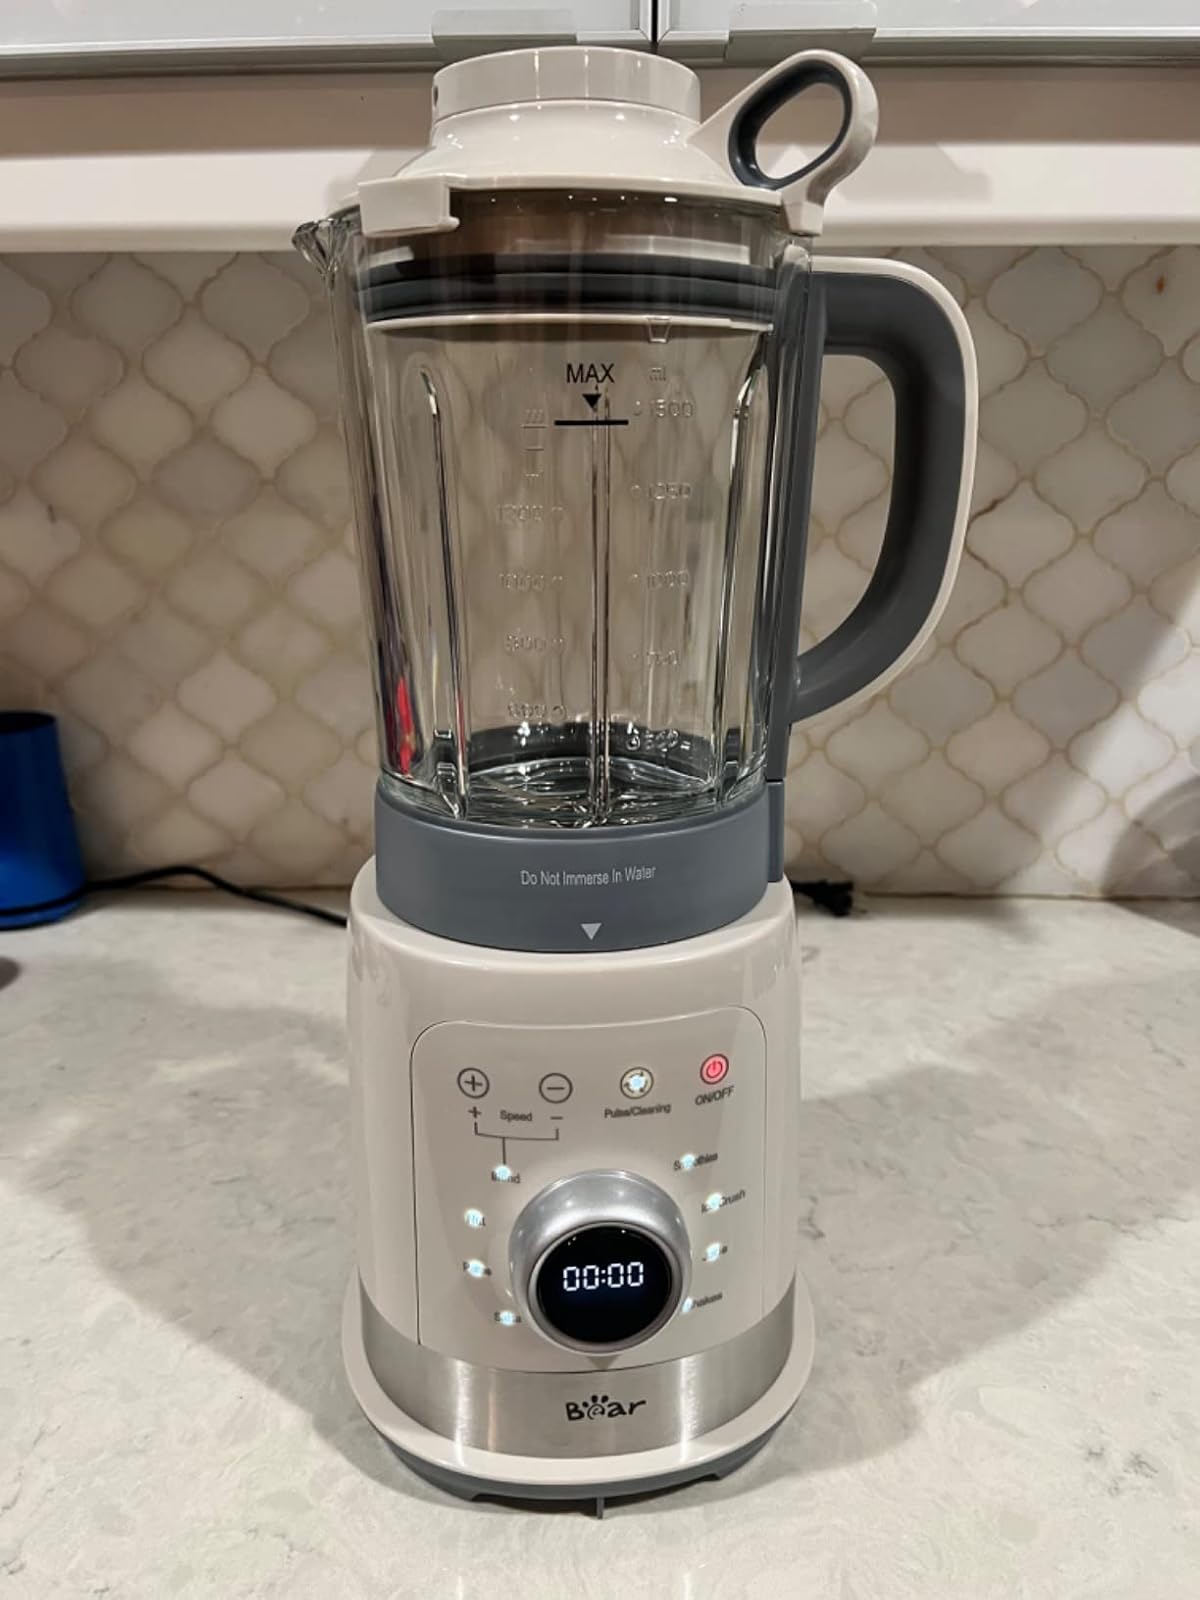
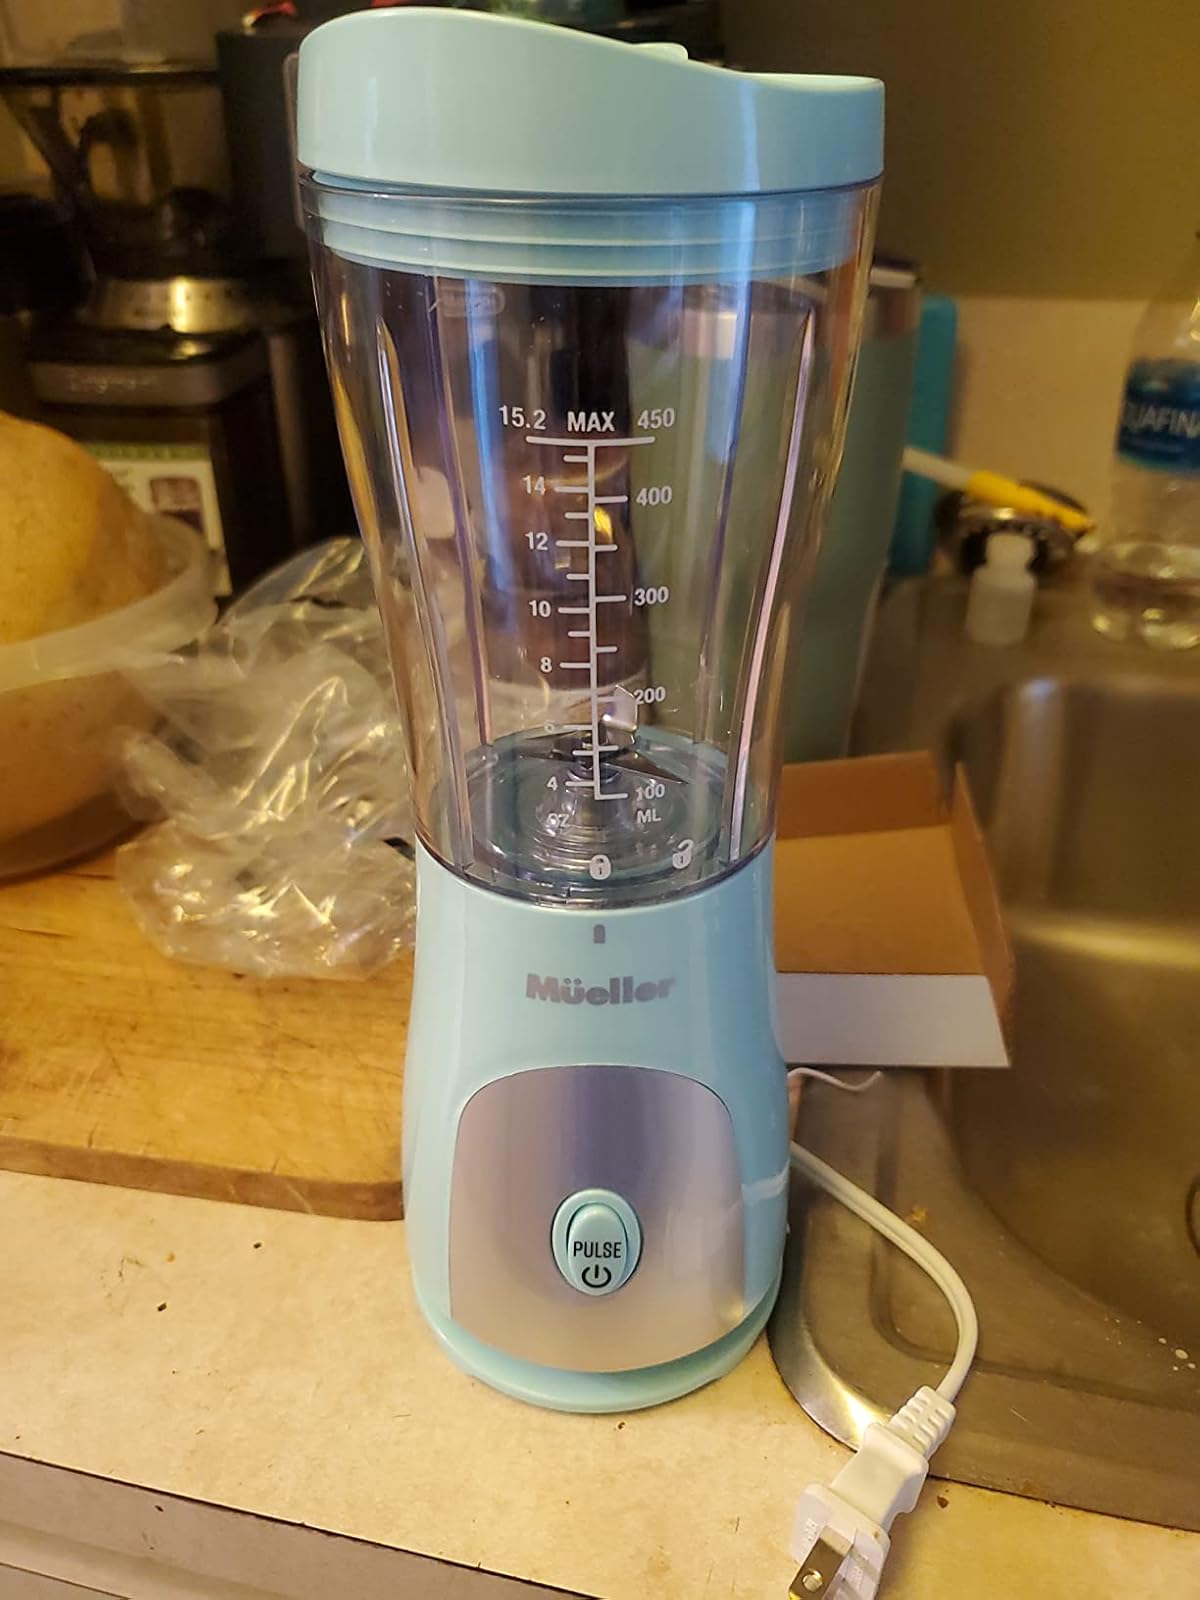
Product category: items_blender
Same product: no